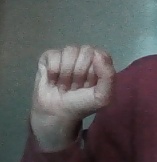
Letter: saad